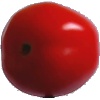
Label: Tomato 4